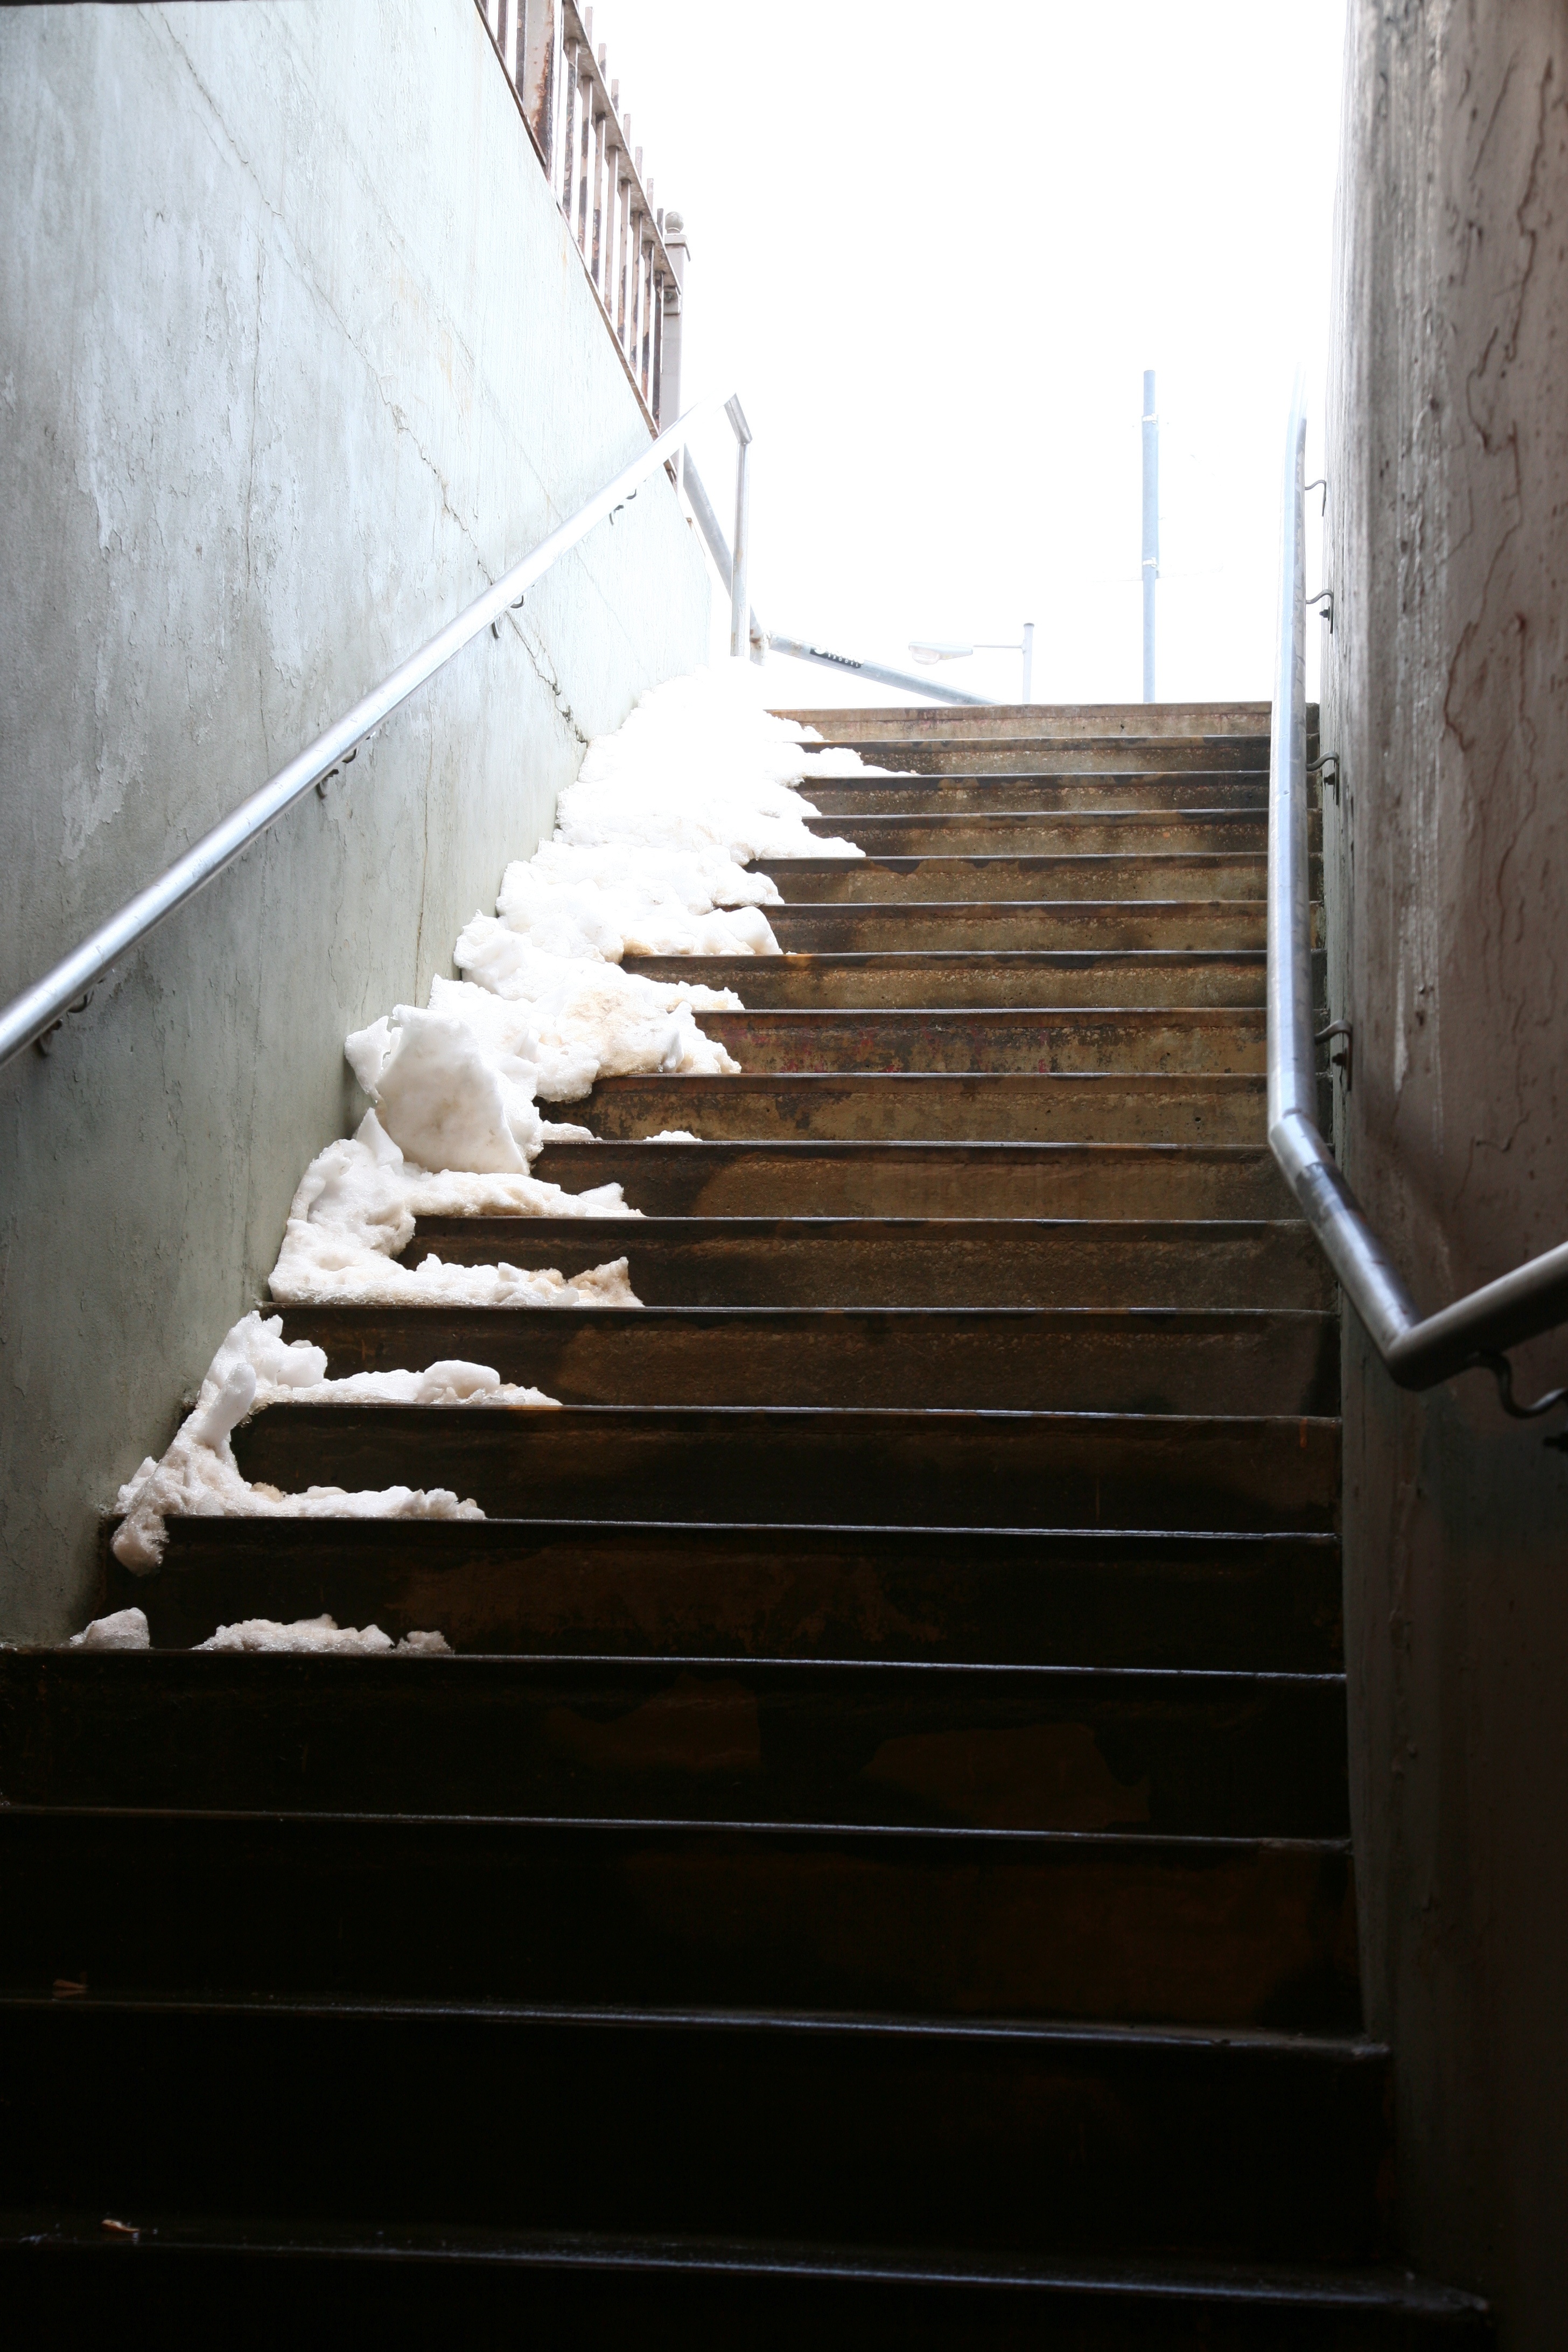
snow, wood, white, bridge, floor, wall, staircase, manhattan, nyc, neige, newyork, stairs, brooklynbridge, newyorkcity, ny, promenade, marches, escalier